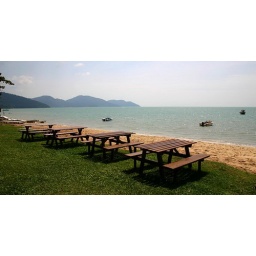
Picnic tables at out hotel on the beach of Batu Ferringhi just in front of the Sun loungers